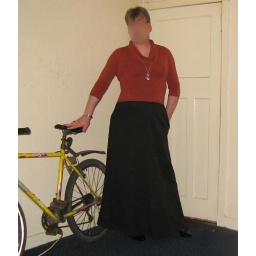
Top with a long black skirt and heels, but don't think I'll be riding the bike in it!